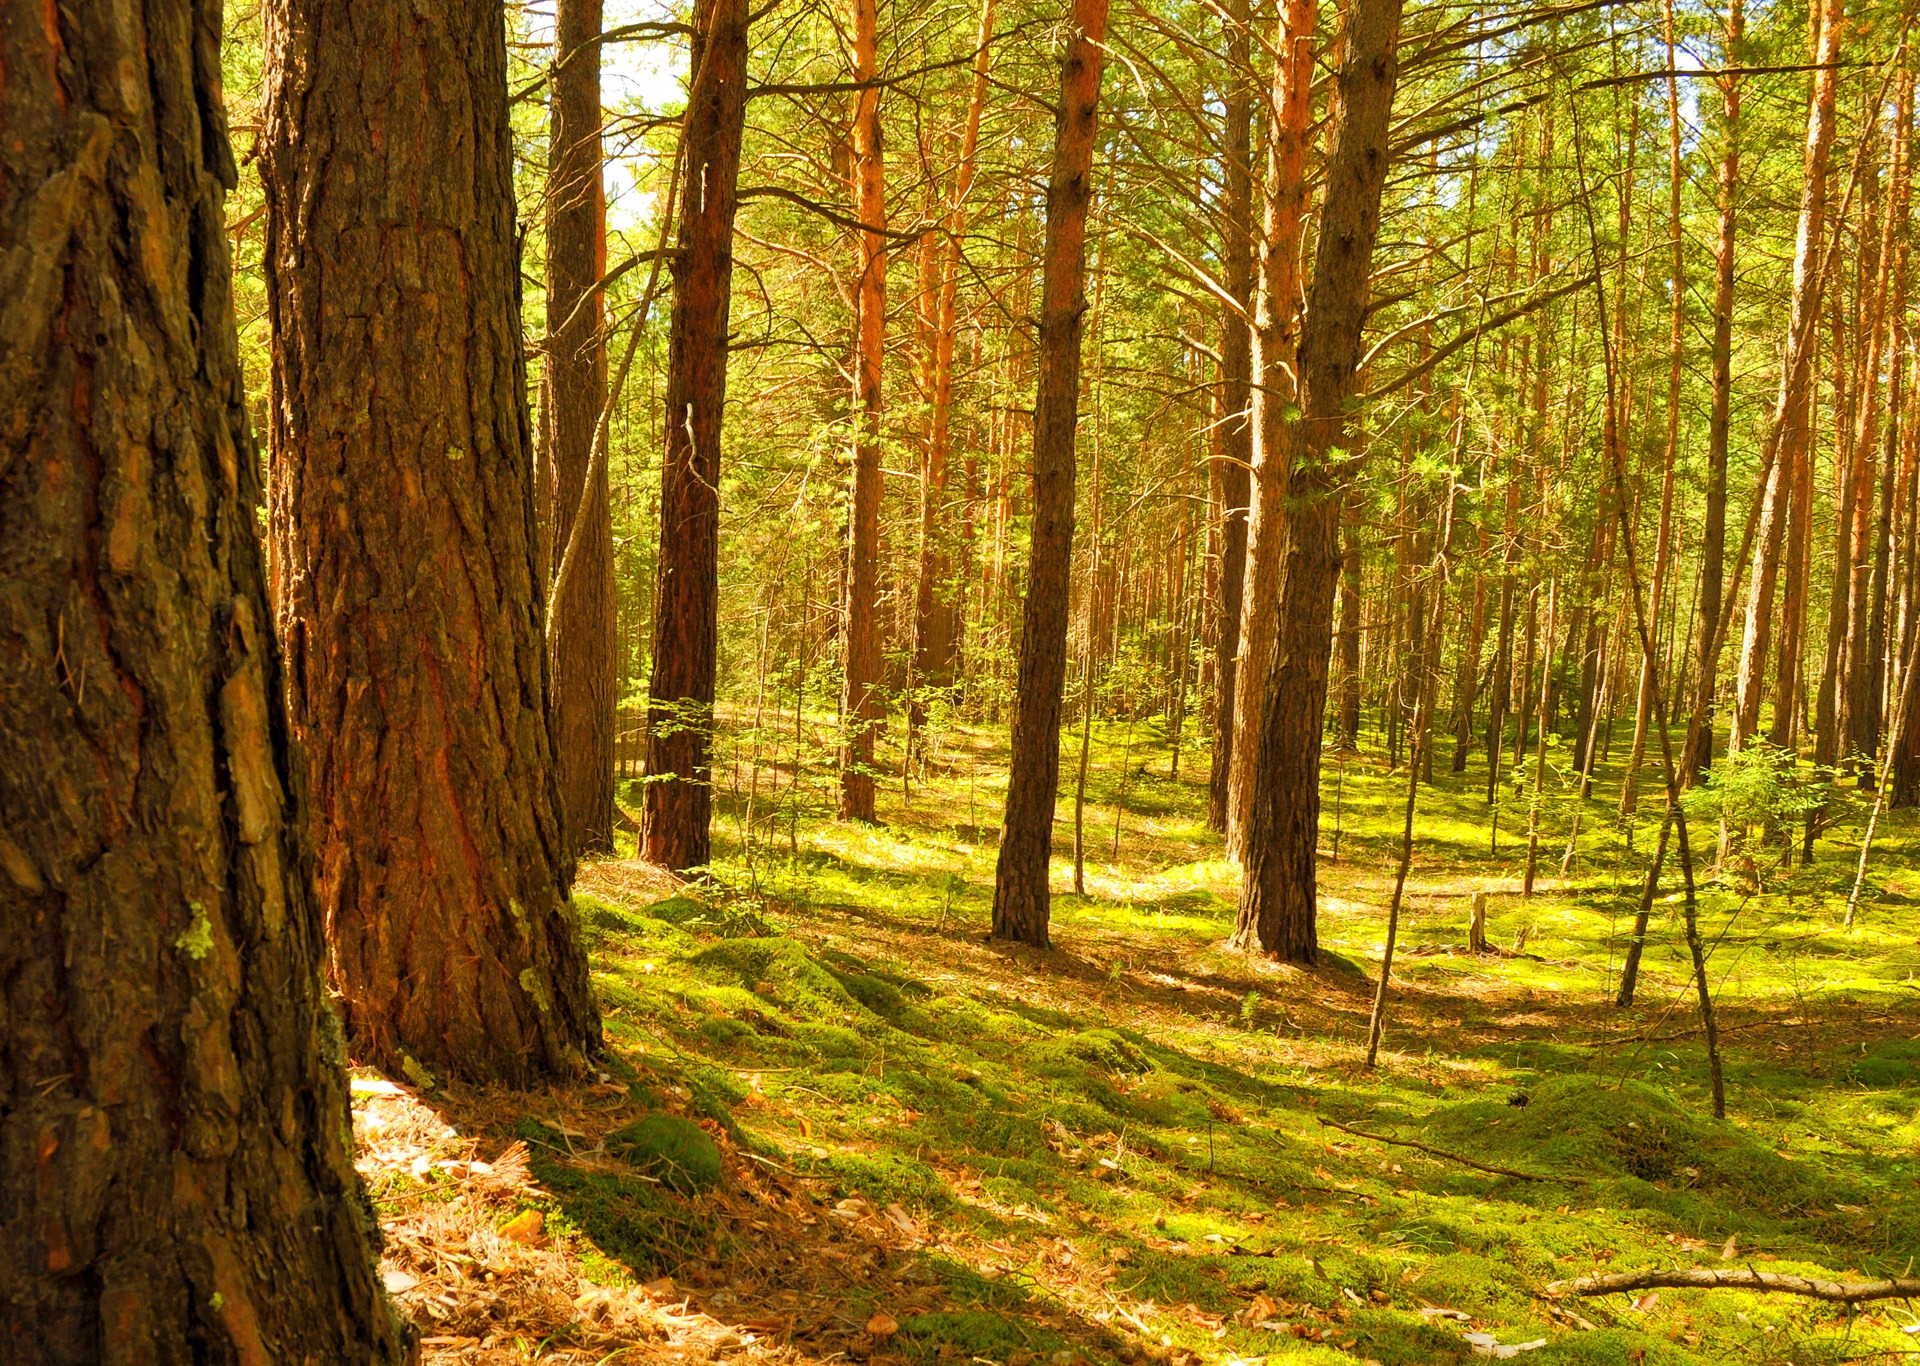
tree, nature, forest, wilderness, branch, plant, trail, sunlight, leaf, trunk, pine, environment, autumn, agriculture, season, leaves, outdoors, woods, branches, deciduous, grove, woodland, habitat, larch, ecosystem, organic, biome, old growth forest, natural environment, woody plant, temperate broadleaf and mixed forest, temperate coniferous forest